Trebizond Campaign

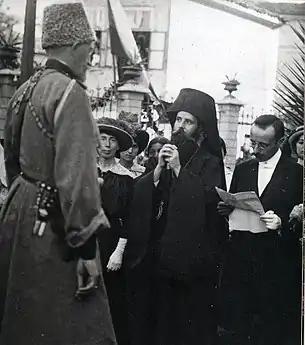
Trabzon Mayor Ioannis Triftanidis & Greek Orthodox metropolitan Chrysanthos welcoming Grand Duke Nikolai Nikolayevich who entered the city with the Russian Caucasus Army (April 1916).

Prior to World War I, the vibrant Armenian community of Trabzon numbered 30,000. In 1915, during the Armenian genocide, they were massacred and deported. After the Russian capture of Trabzon, some 500 surviving Armenians were able to return, as well as Armenian monks of the Kaymakli Monastery.